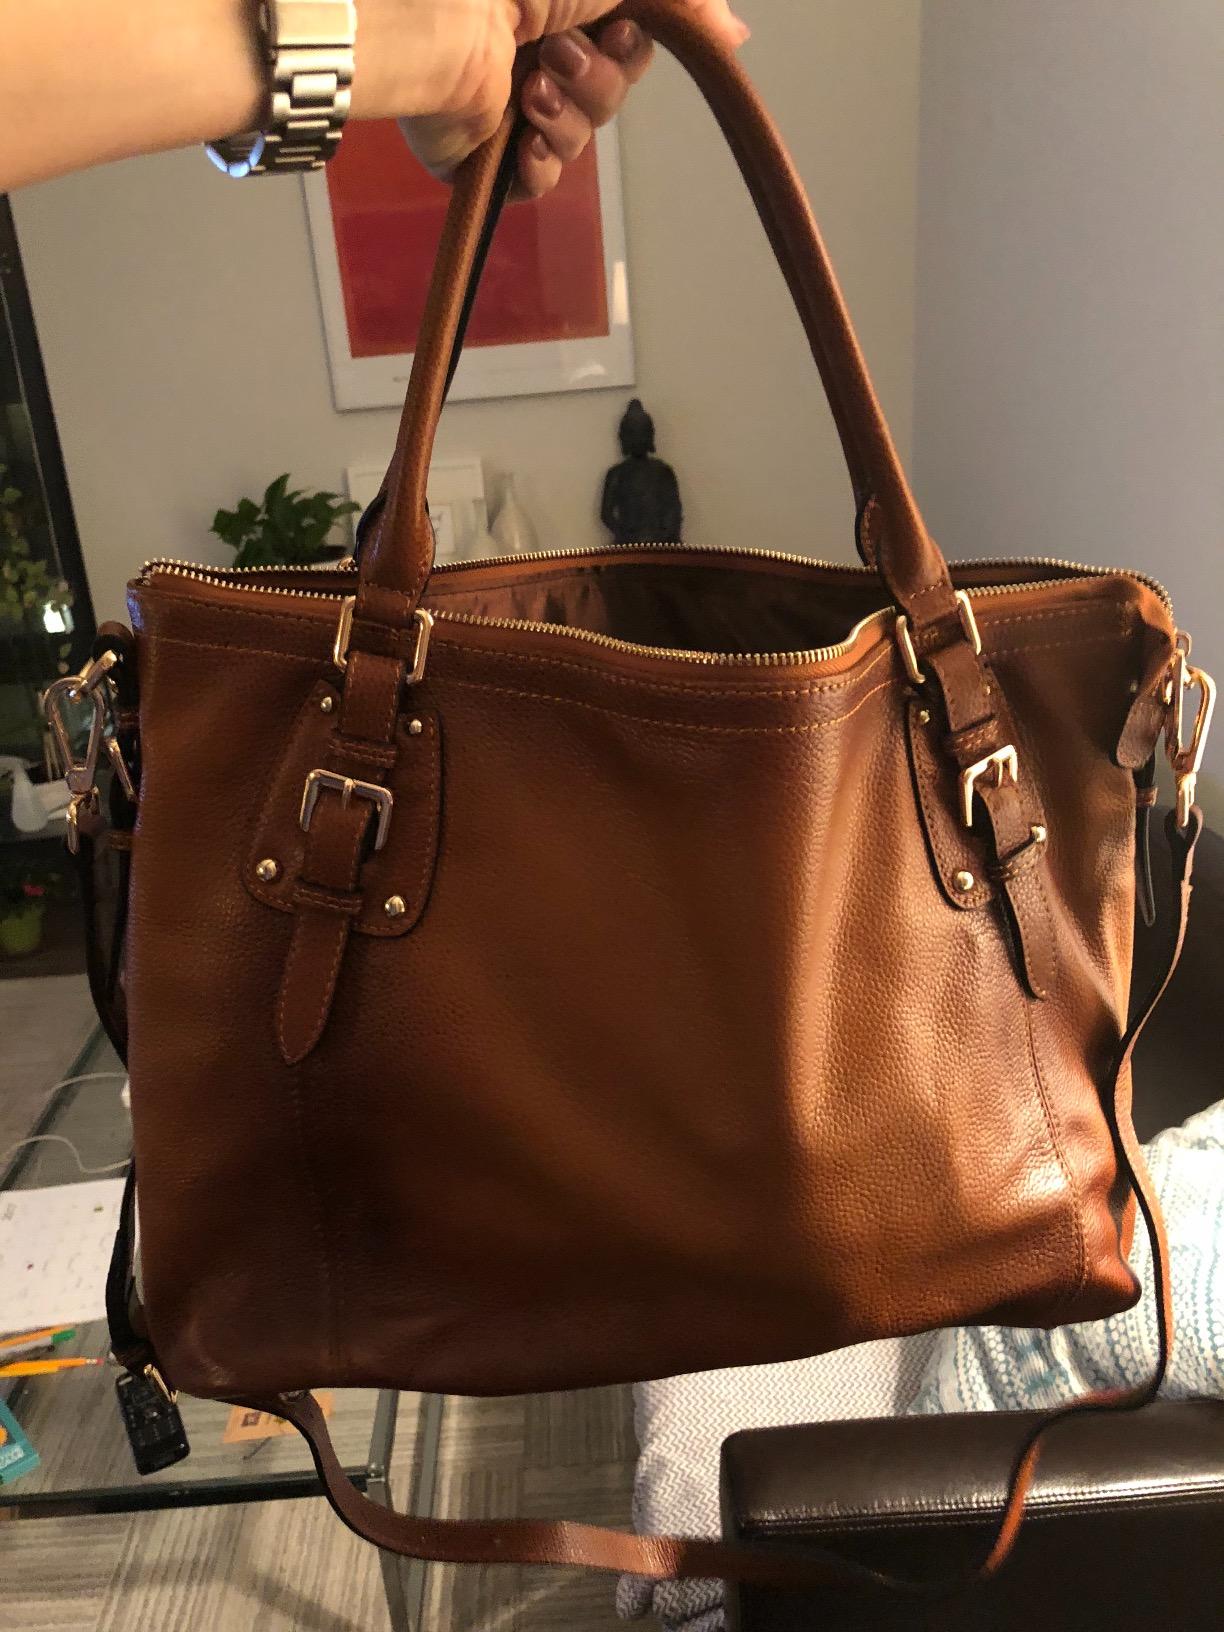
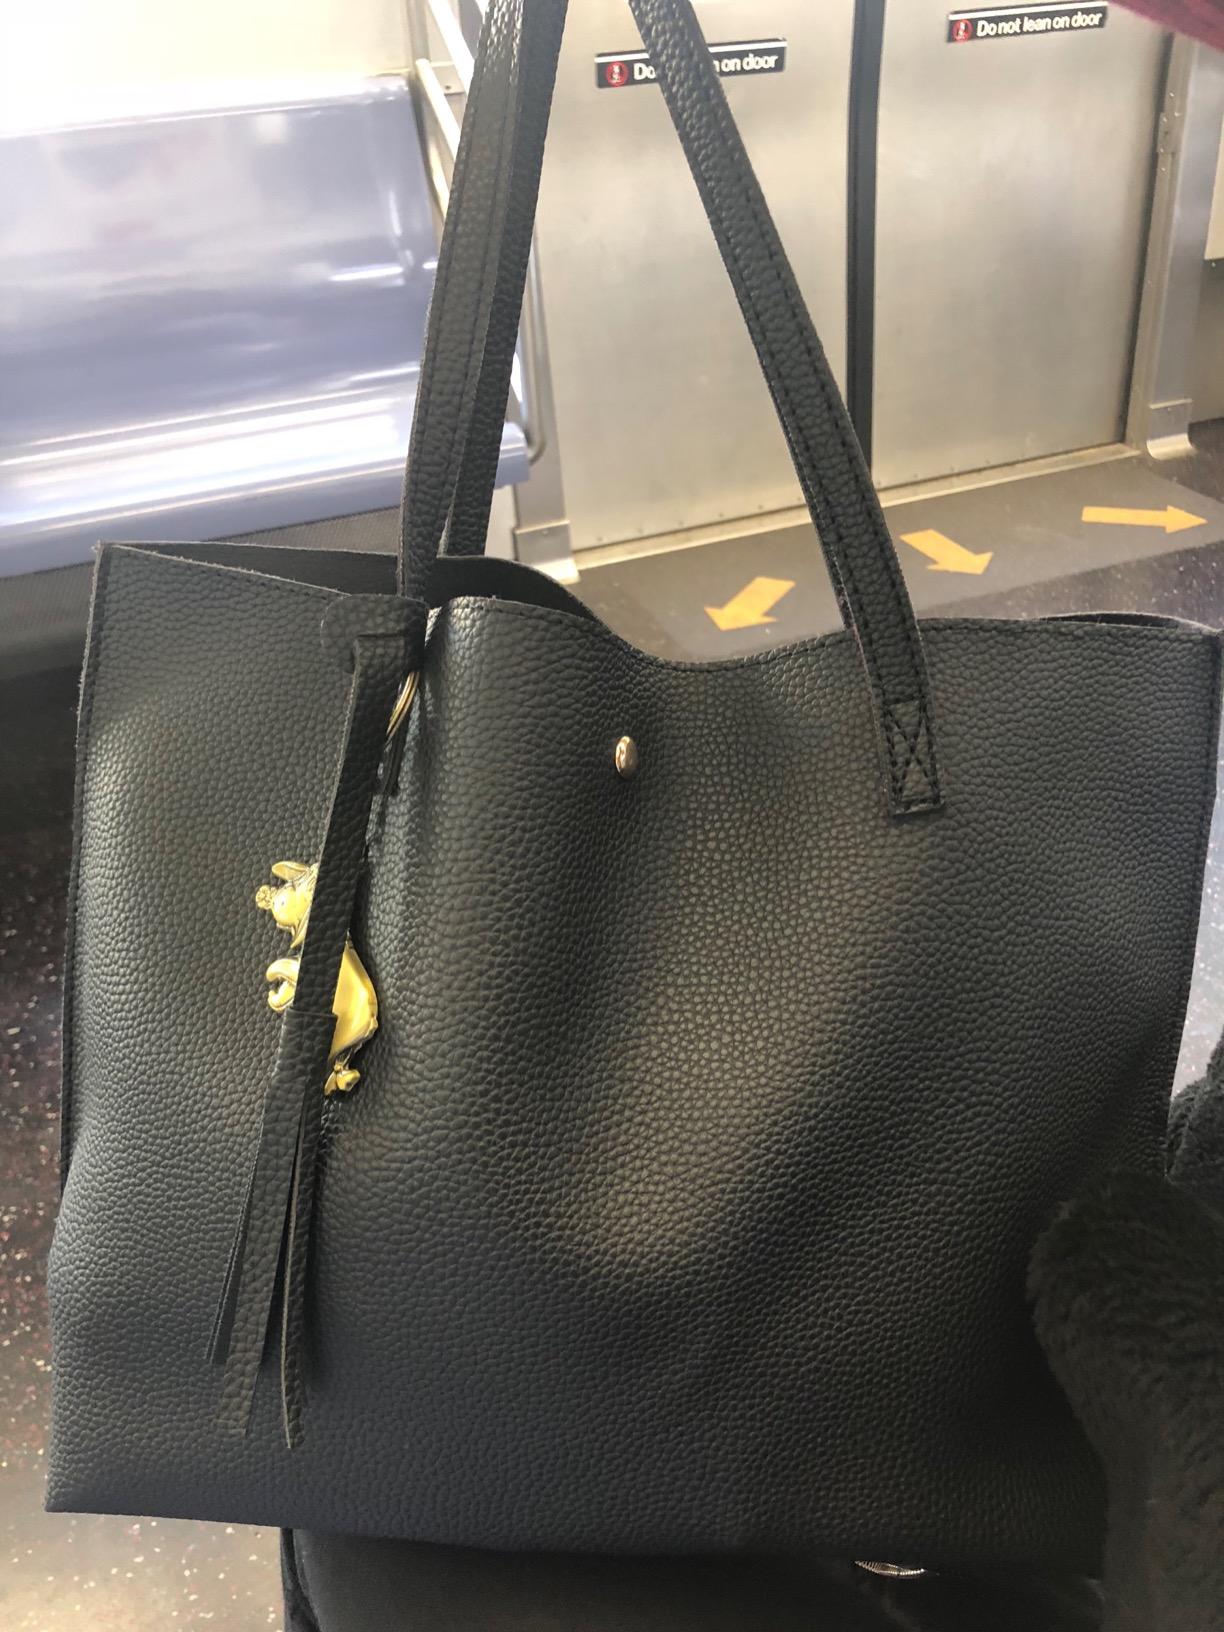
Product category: accessories_handbag
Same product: no